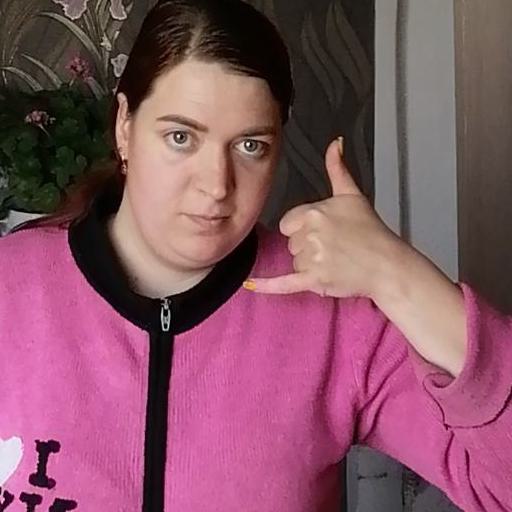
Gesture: call